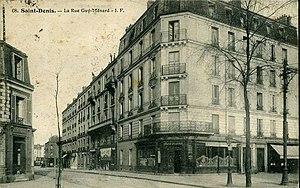
Saint-Denis.Rue Guy-Ménard.Rue Désiré-Le Lay
La rue Désiré-Lelay est une voie de communication de Saint-Denis, dans son centre historique.